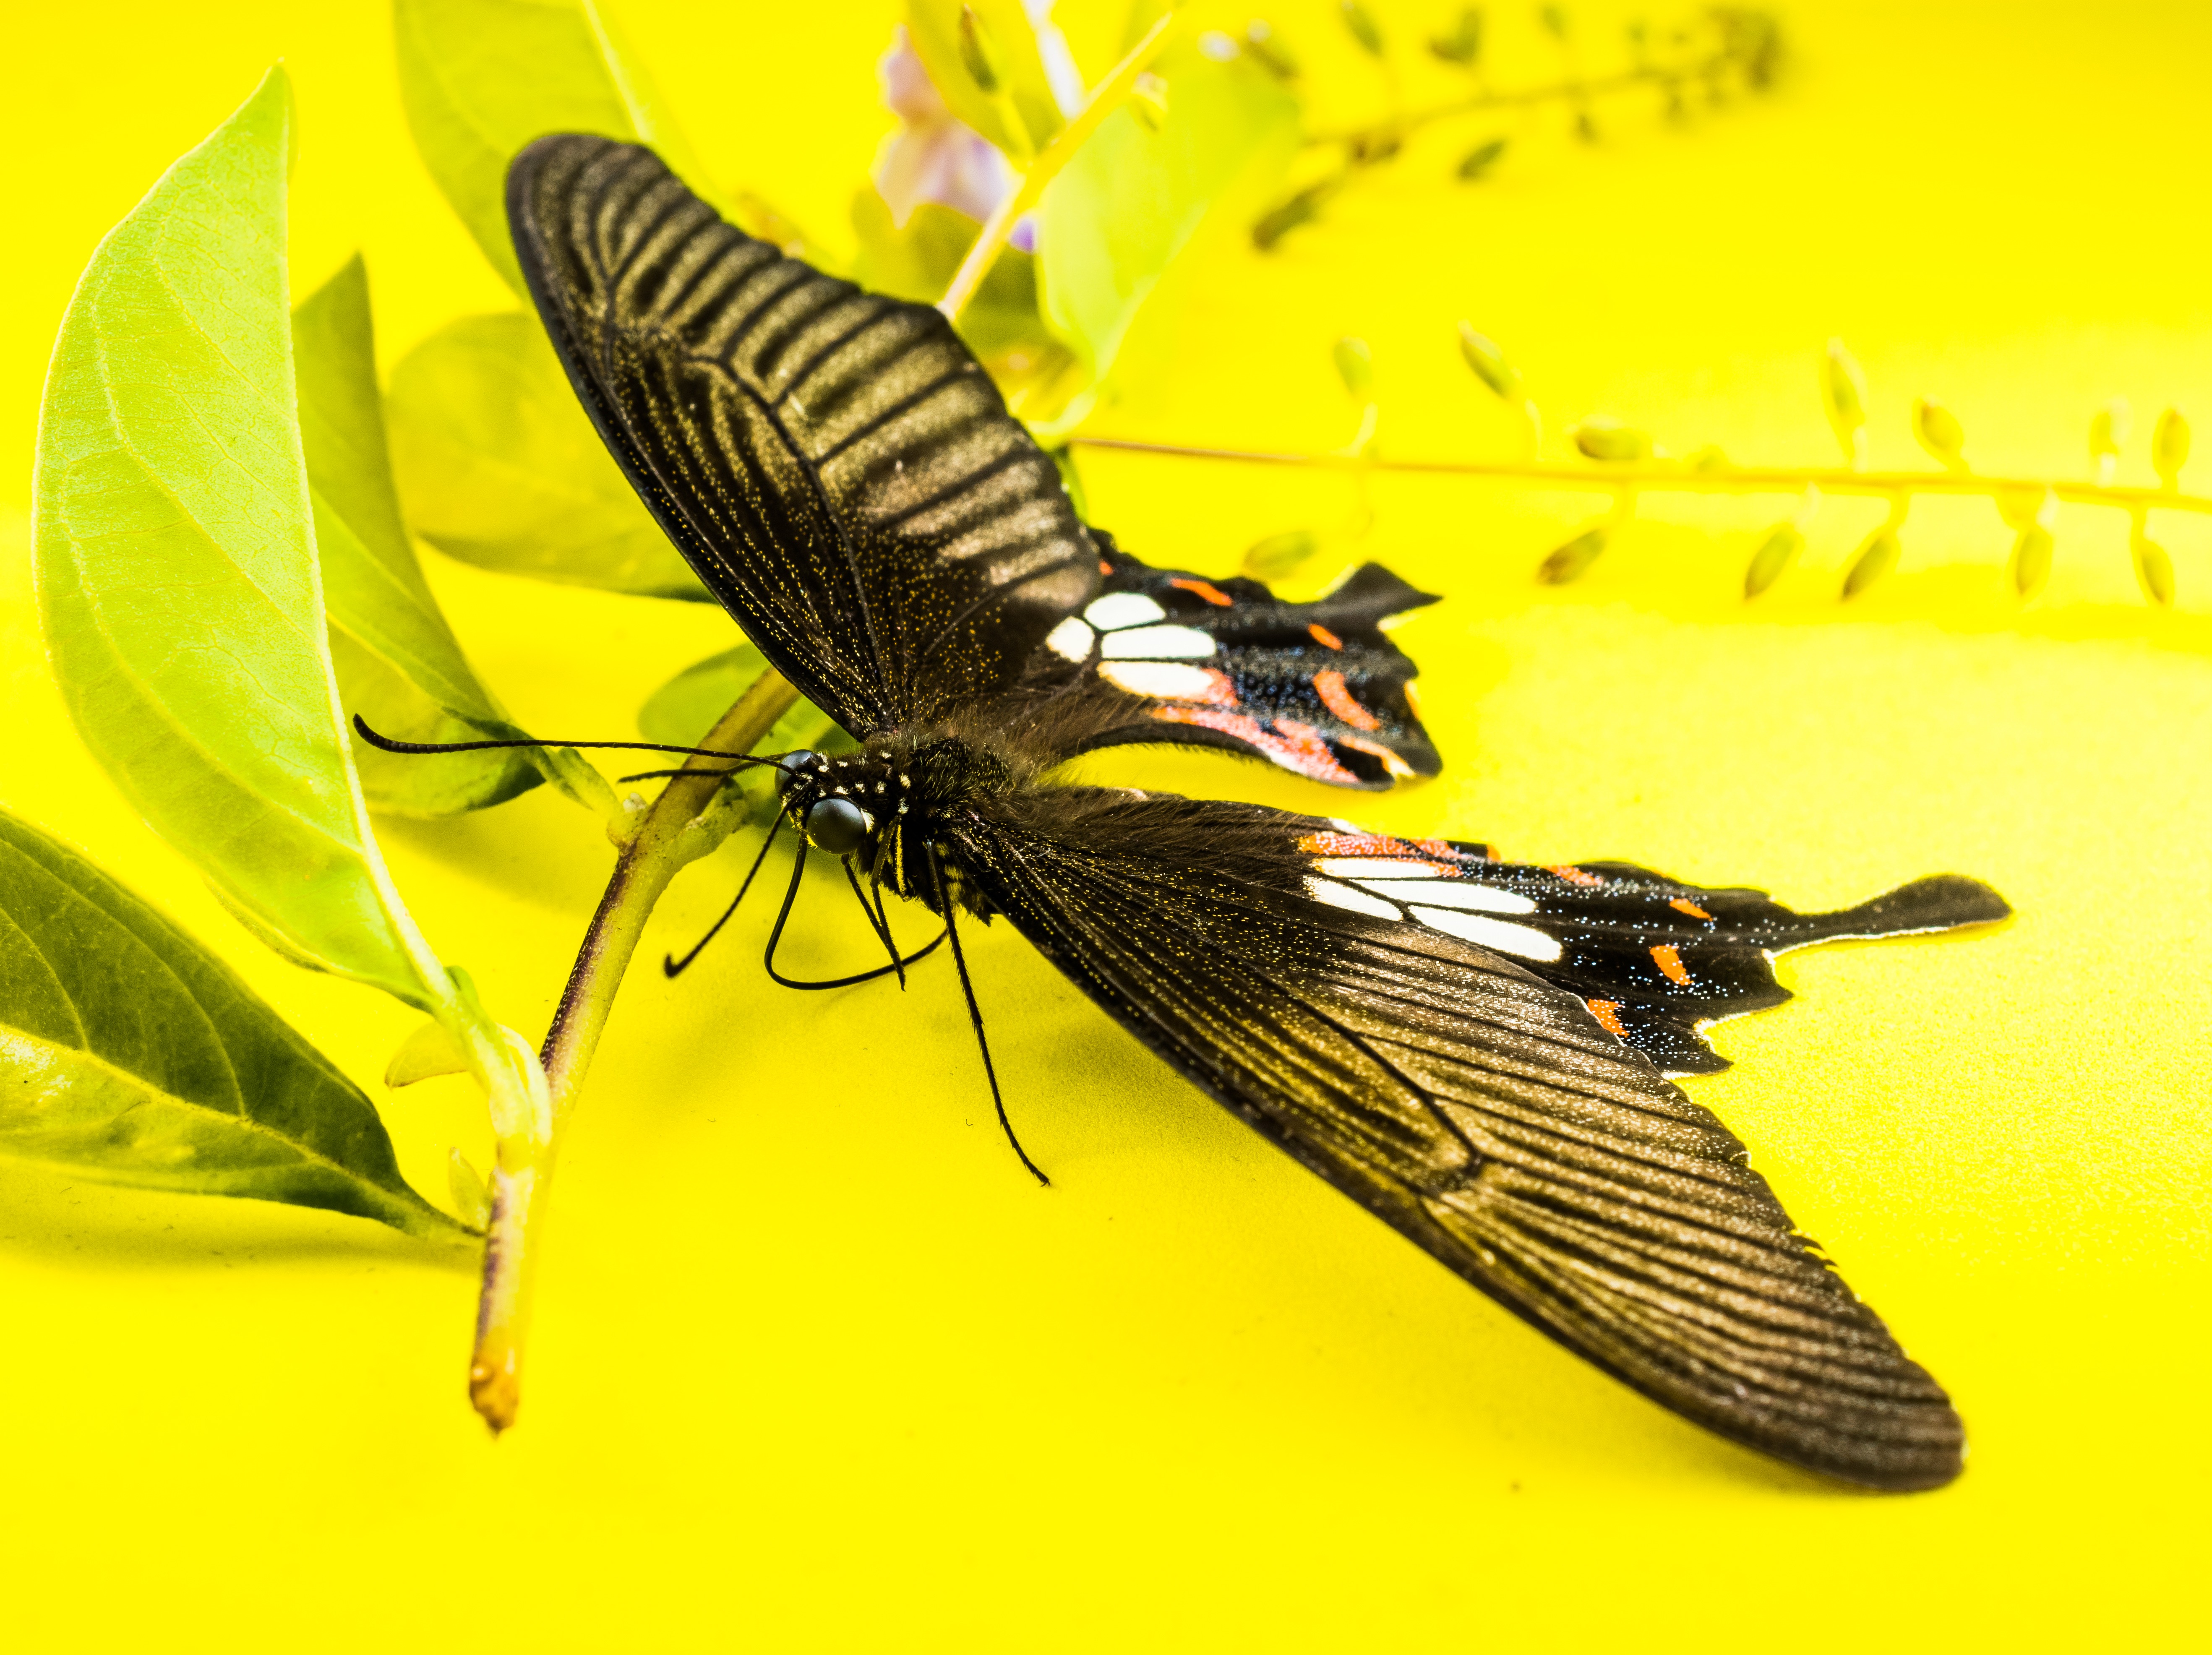
wing, flower, fly, insect, butterfly, yellow, fauna, invertebrate, close up, nectar, macro photography, arthropod, moths and butterflies